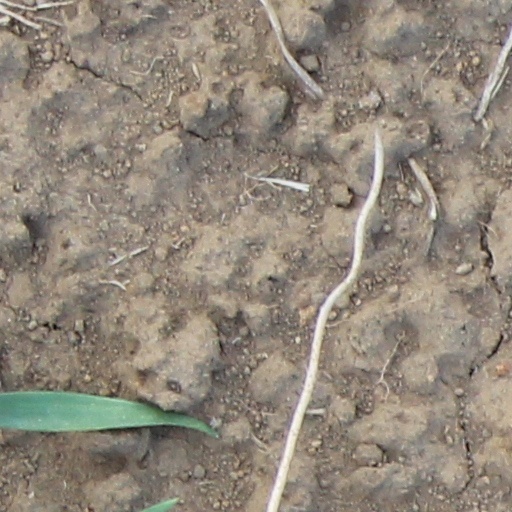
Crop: wheat